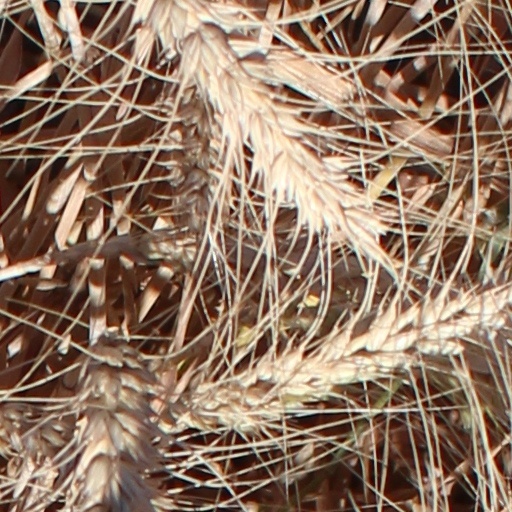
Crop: wheat